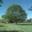
Label: oak_tree